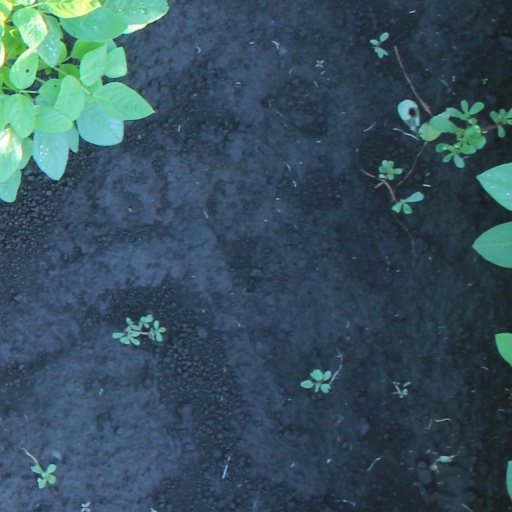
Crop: soybean